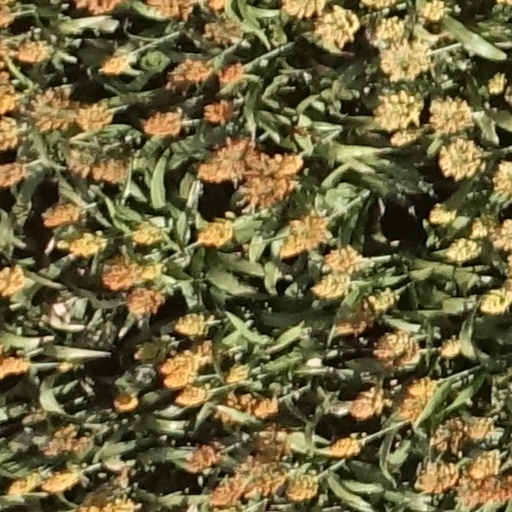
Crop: sorghum